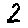
Label: 2